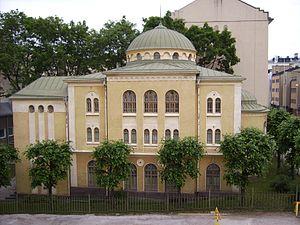
Johan Karl August Krook est un architecte finlandais.